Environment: real
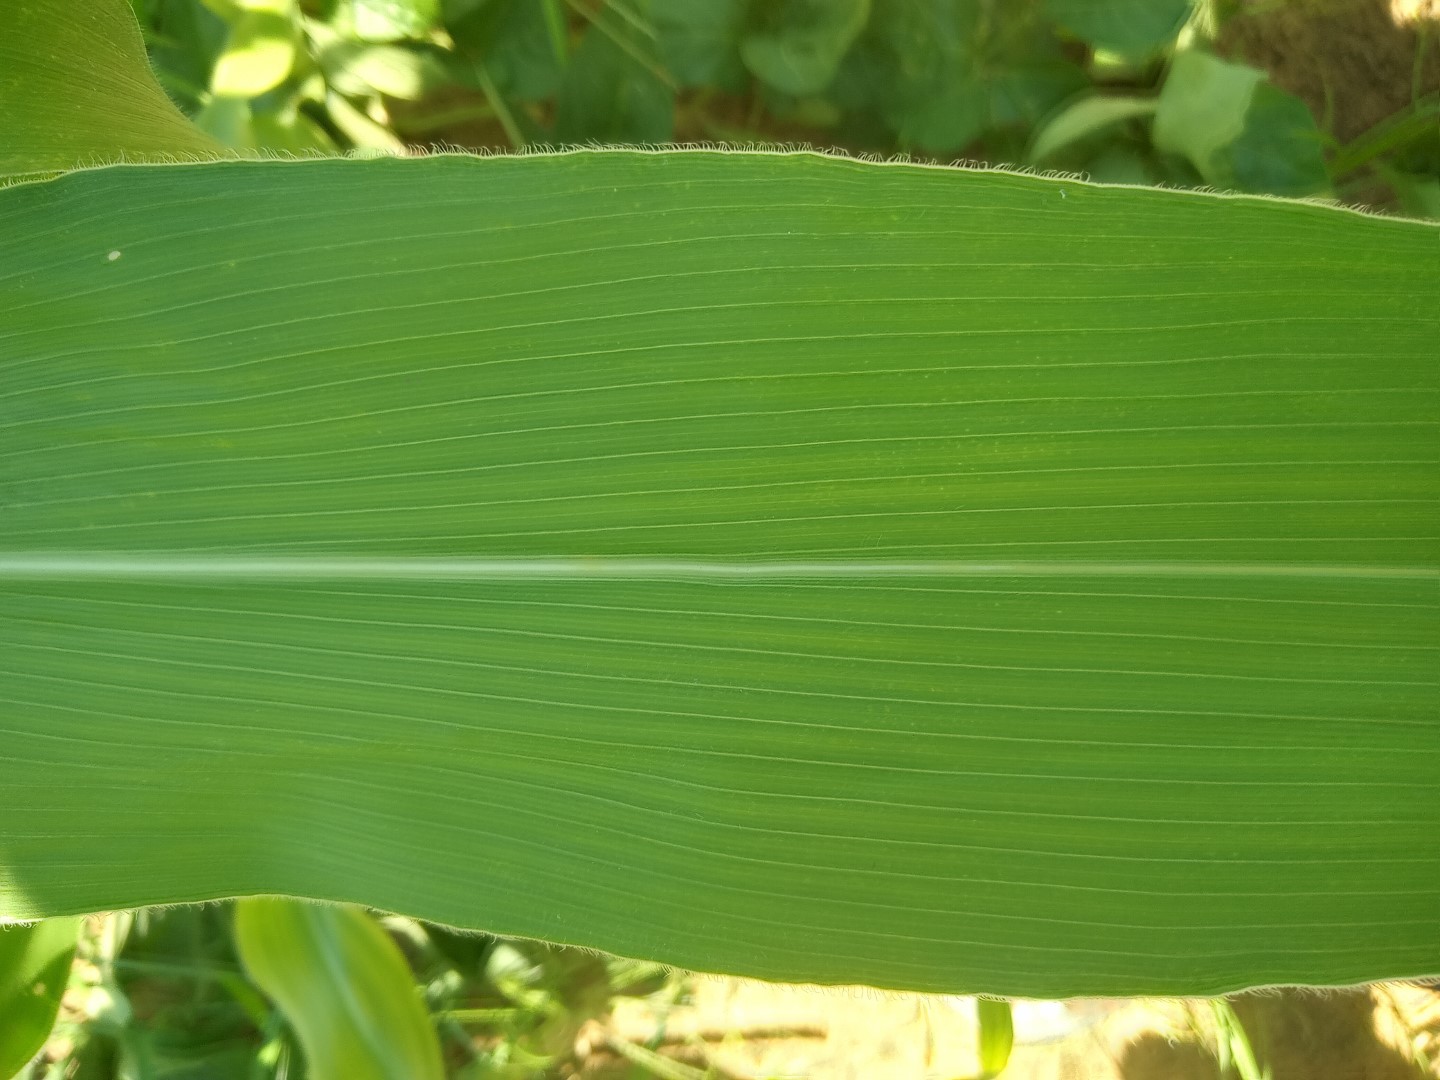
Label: healthy